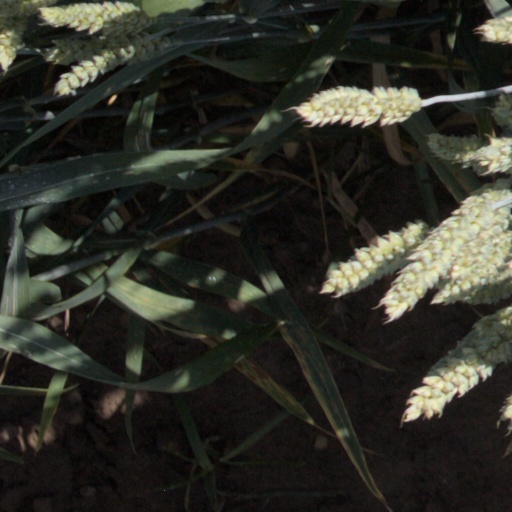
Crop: wheat